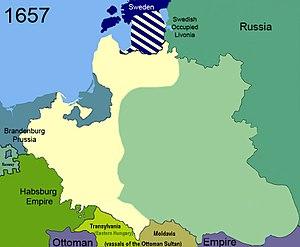
Cet article recense l'évolution territoriale de la Pologne, de façon chronologique. Il liste les modifications internes et externes des différentes entités ayant précédé la Pologne actuelle.
1657 est une année commune commençant un lundi.